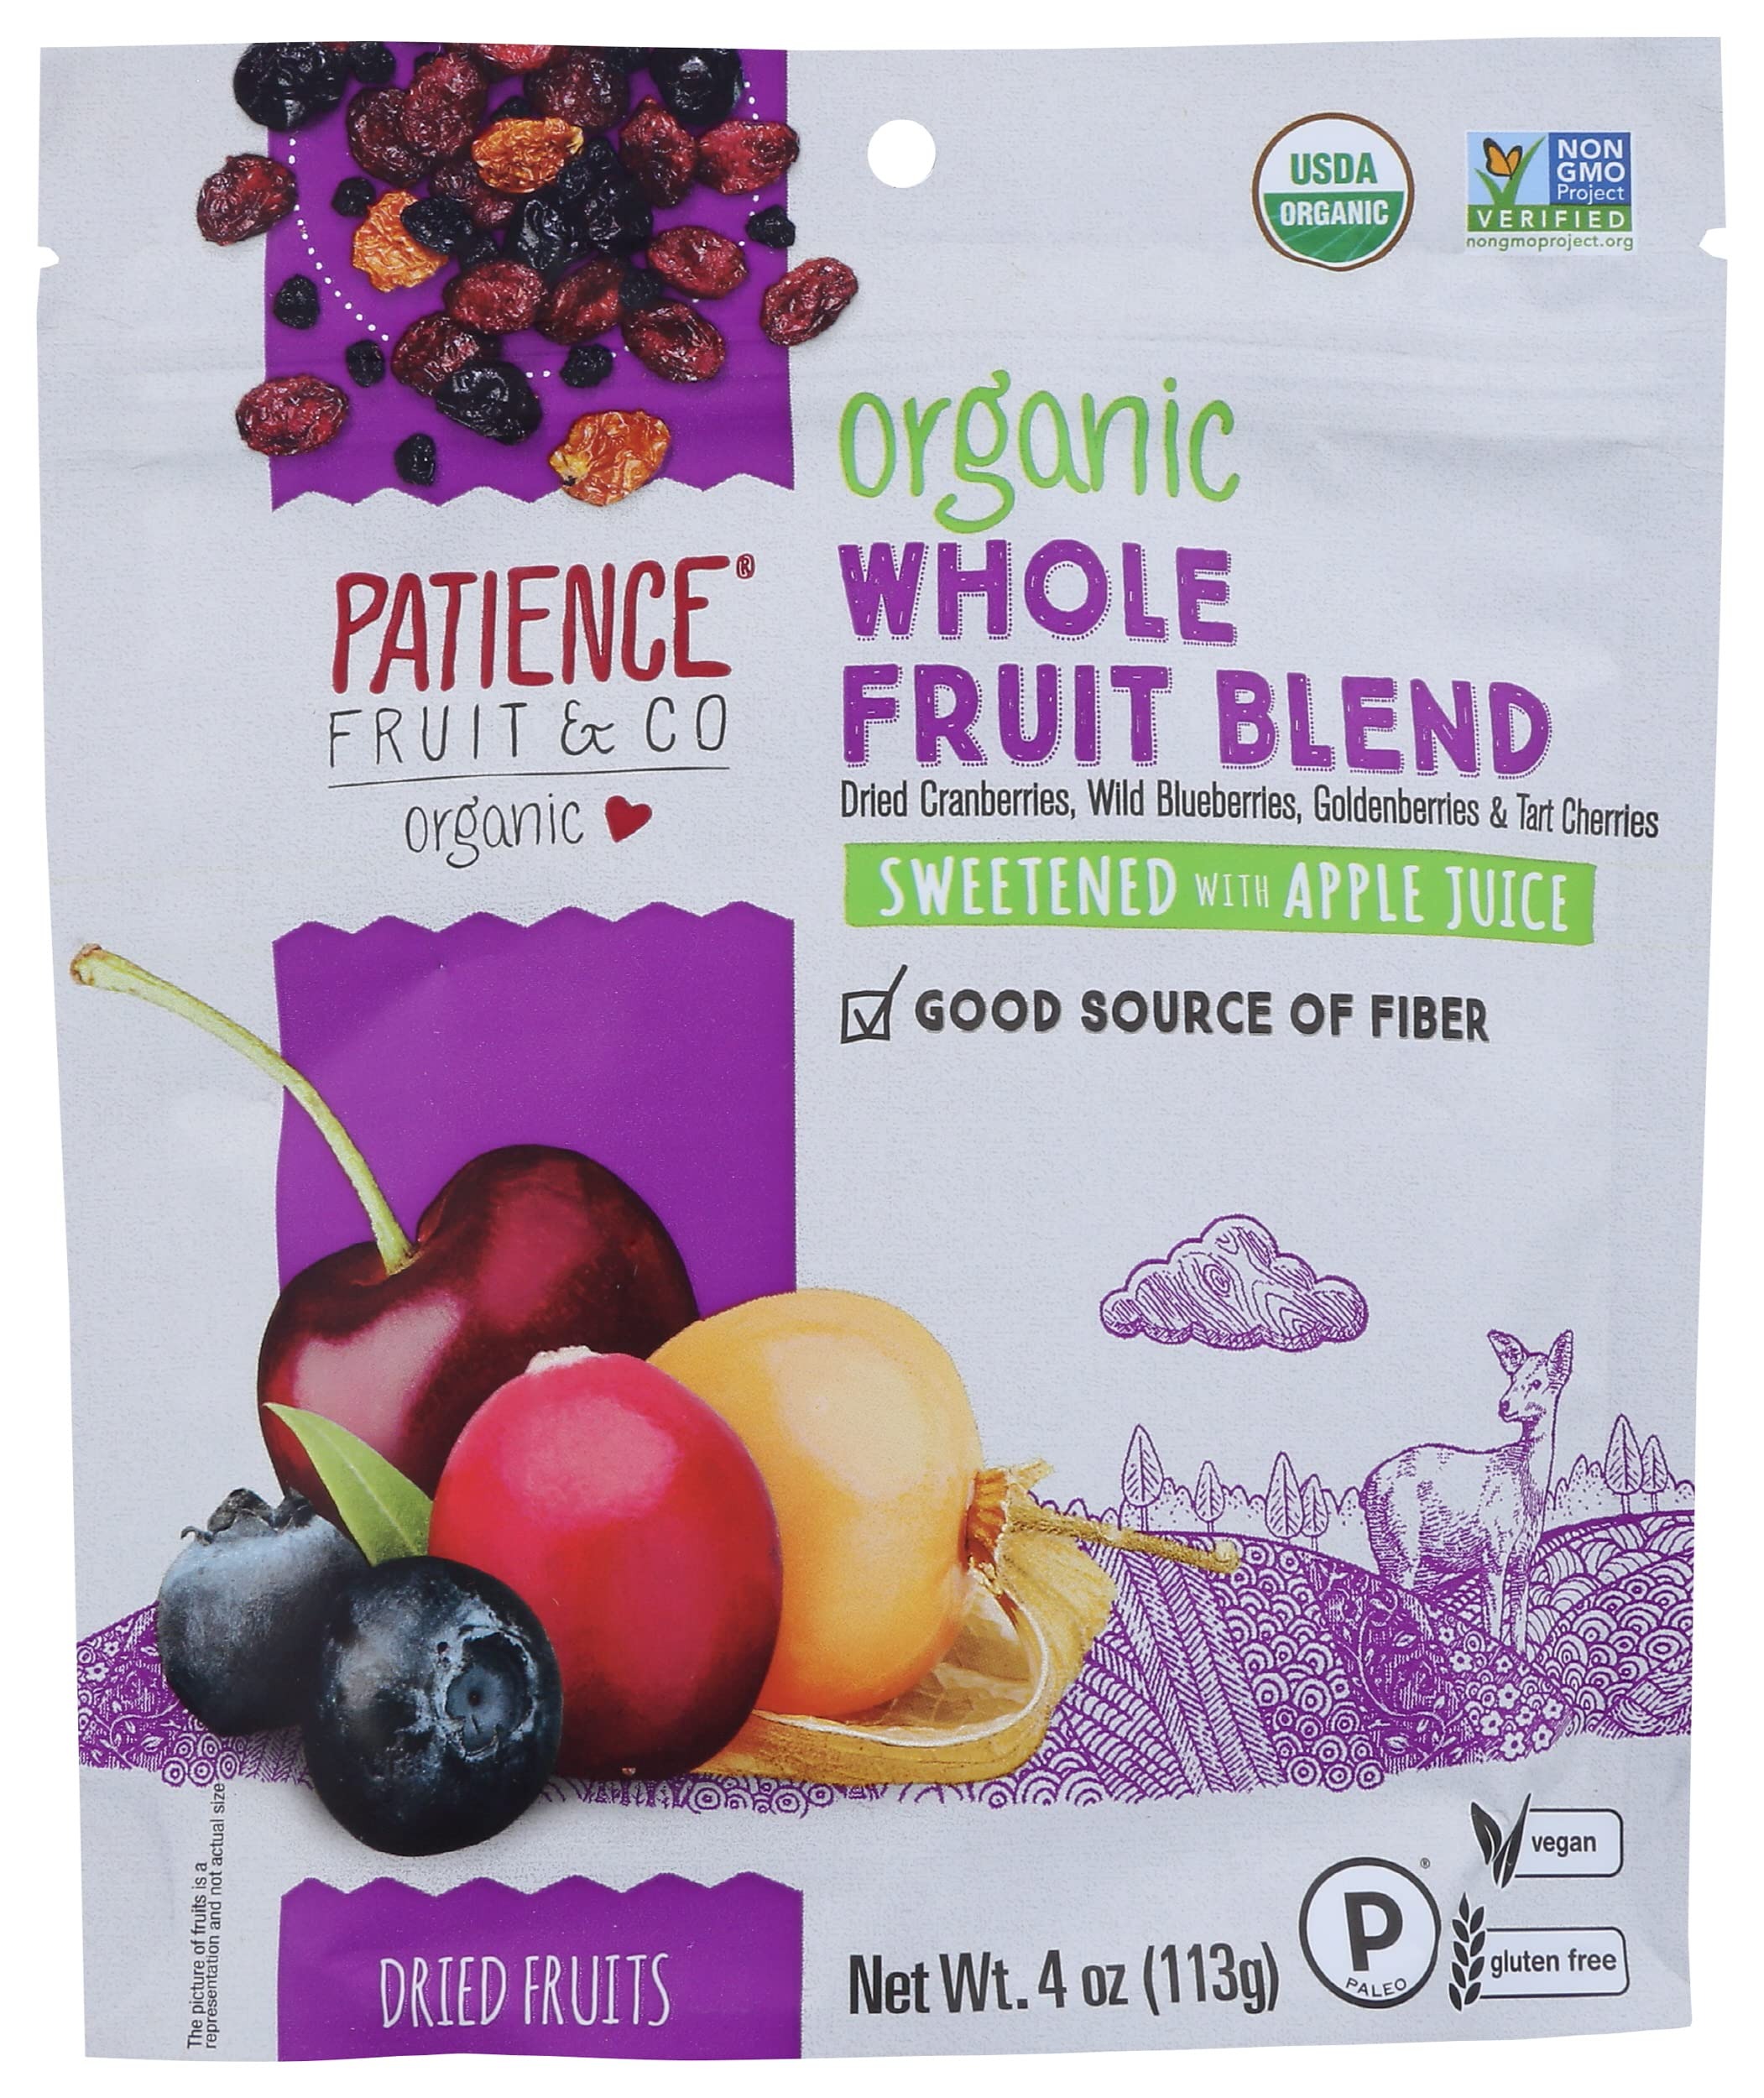
Item Name: PATIENCE FRUIT & CO BERRIES 4 SFT WHL ORG 4OZ
Bullet Point 1: High germination rate - resalable packaging
Bullet Point 2: Best quality product
Bullet Point 3: Gluten-free and Non-GMO, Effervesce combines Authenticity with Elegance and Prestige
Value: 4.0
Unit: Ounce

Price: 17.15